Rules of chess

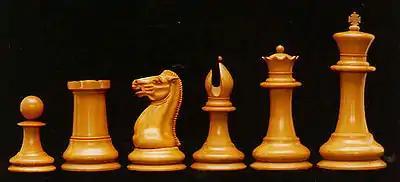
Original Staunton chess pieces, introduced in 1849. pawn, rook, knight, bishop, queen, and king.

Pieces of the Staunton chess set design are the standard and are usually made of wood or plastic. They are often black and white; other colors may be used (like a dark wood or even red for the dark pieces) but they would still be called the "white" and "black" pieces (see White and Black in chess). The height of the king should be about 95 mm, within 10 percent. The diameter of the king should be 40 to 50% of its height. The size of the other pieces should be in proportion to the king. The pieces should be well balanced.